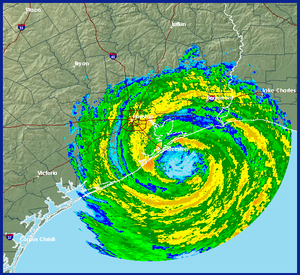
L'ouragan Ike est le 9ᵉ système tropical, le 5ᵉ ouragan et le 3ᵉ ouragan majeur de la saison cyclonique 2008 dans l'océan Atlantique nord. Il est du type ouragan capverdien, issu d’une onde tropicale s’étant formée au large des Îles du Cap-Vert à la fin d’août. Ike s’est lentement développé sur l’océan Atlantique pour atteindre brièvement la catégorie 4, le 4 septembre au matin, avec des vents soutenus de 238 km/h et une pression centrale de 935 hPa. Ceci en a fait l’ouragan le plus intense de la saison 2008.